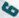
Number: 6